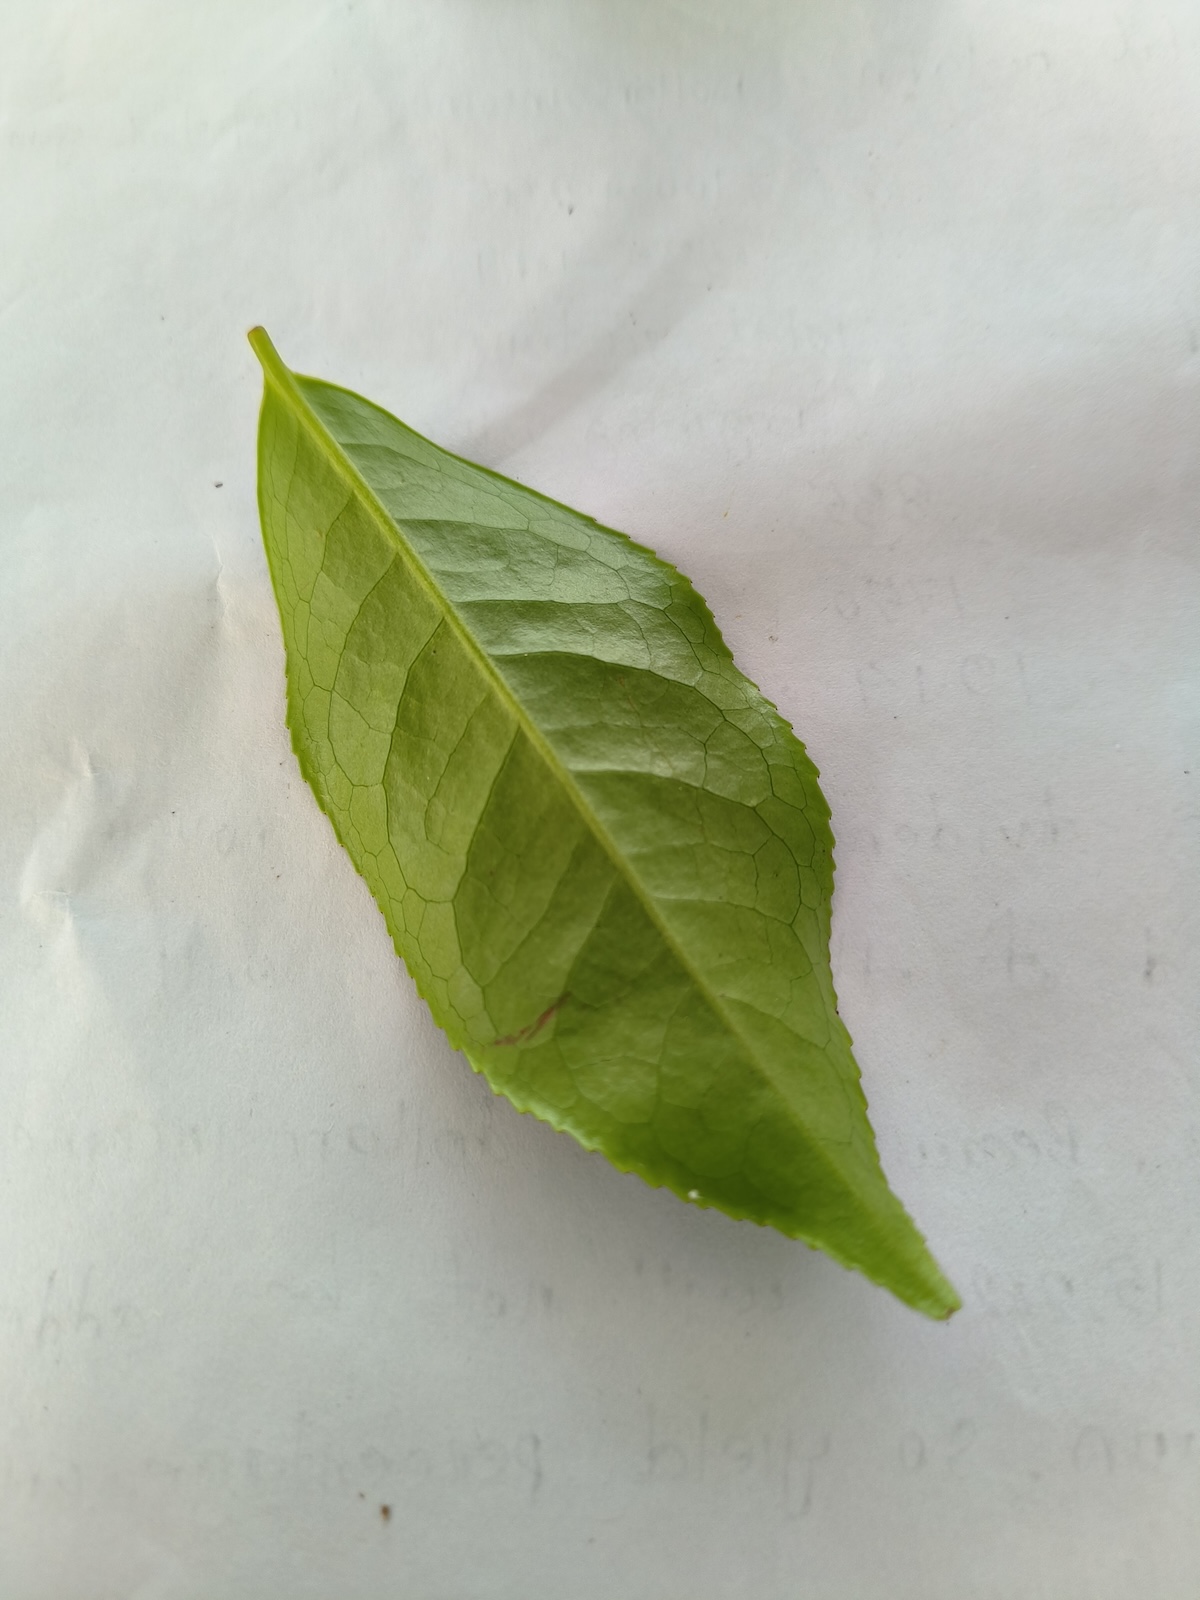
Label: Healthy leaf